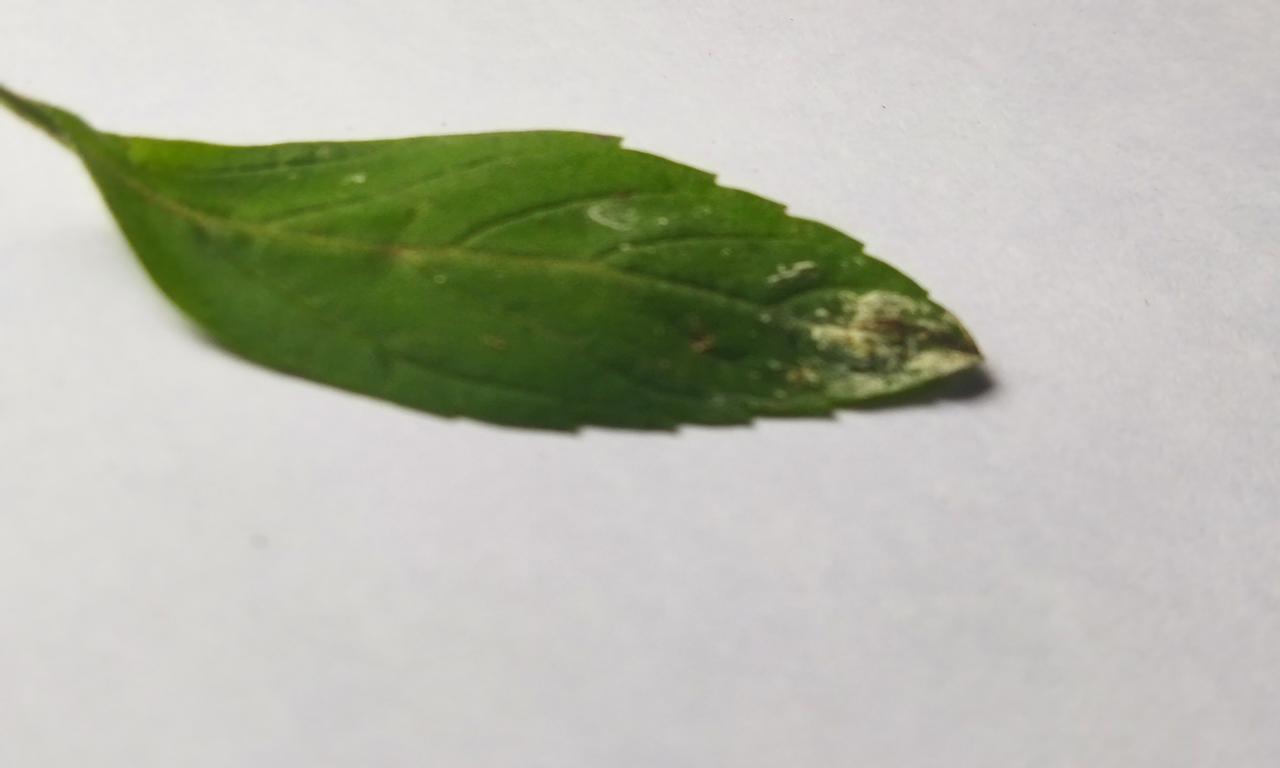
Label: Spoiled